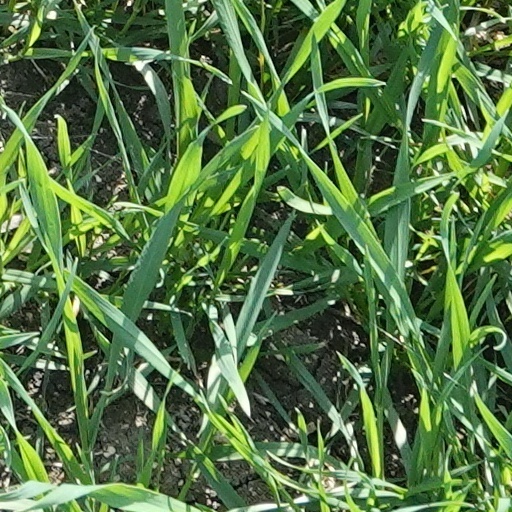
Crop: wheat